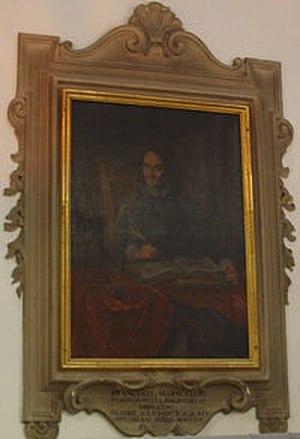
Le portrait de Francesco Marucelli
La bibliothèque Marucelliana est une bibliothèque publique, située à Florence, chef-lieu de la Toscane, en Italie. Elle appartient au ministère pour les Biens et les Activités culturels. L’accès à la bibliothèque s’effectue par les 43-47 via Cavour.